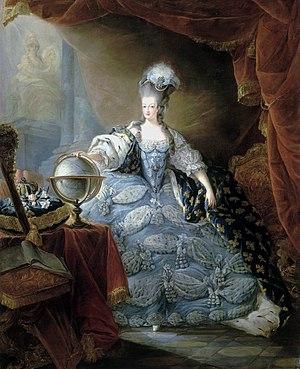
La reine de France est l'épouse du roi de France.
Le corset est un sous-vêtement, principalement féminin, porté du XVIᵉ siècle au XXIᵉ siècle comportant des renforts, comme des baleines, de la cordelette passepoilée ou encore un busc et destiné à modeler le buste suivant des critères esthétiques variables au fil des époques. C'est une pièce de vêtement rigidifiée qui a essentiellement deux buts : d'une part sculpter la taille pour l'adapter au vêtement porté, d'autre part maintenir la poitrine.
Jean-Baptiste André Gautier-Dagoty, ou Gautier d'Agoty, est un peintre français, spécialisé dans l'art du portrait.